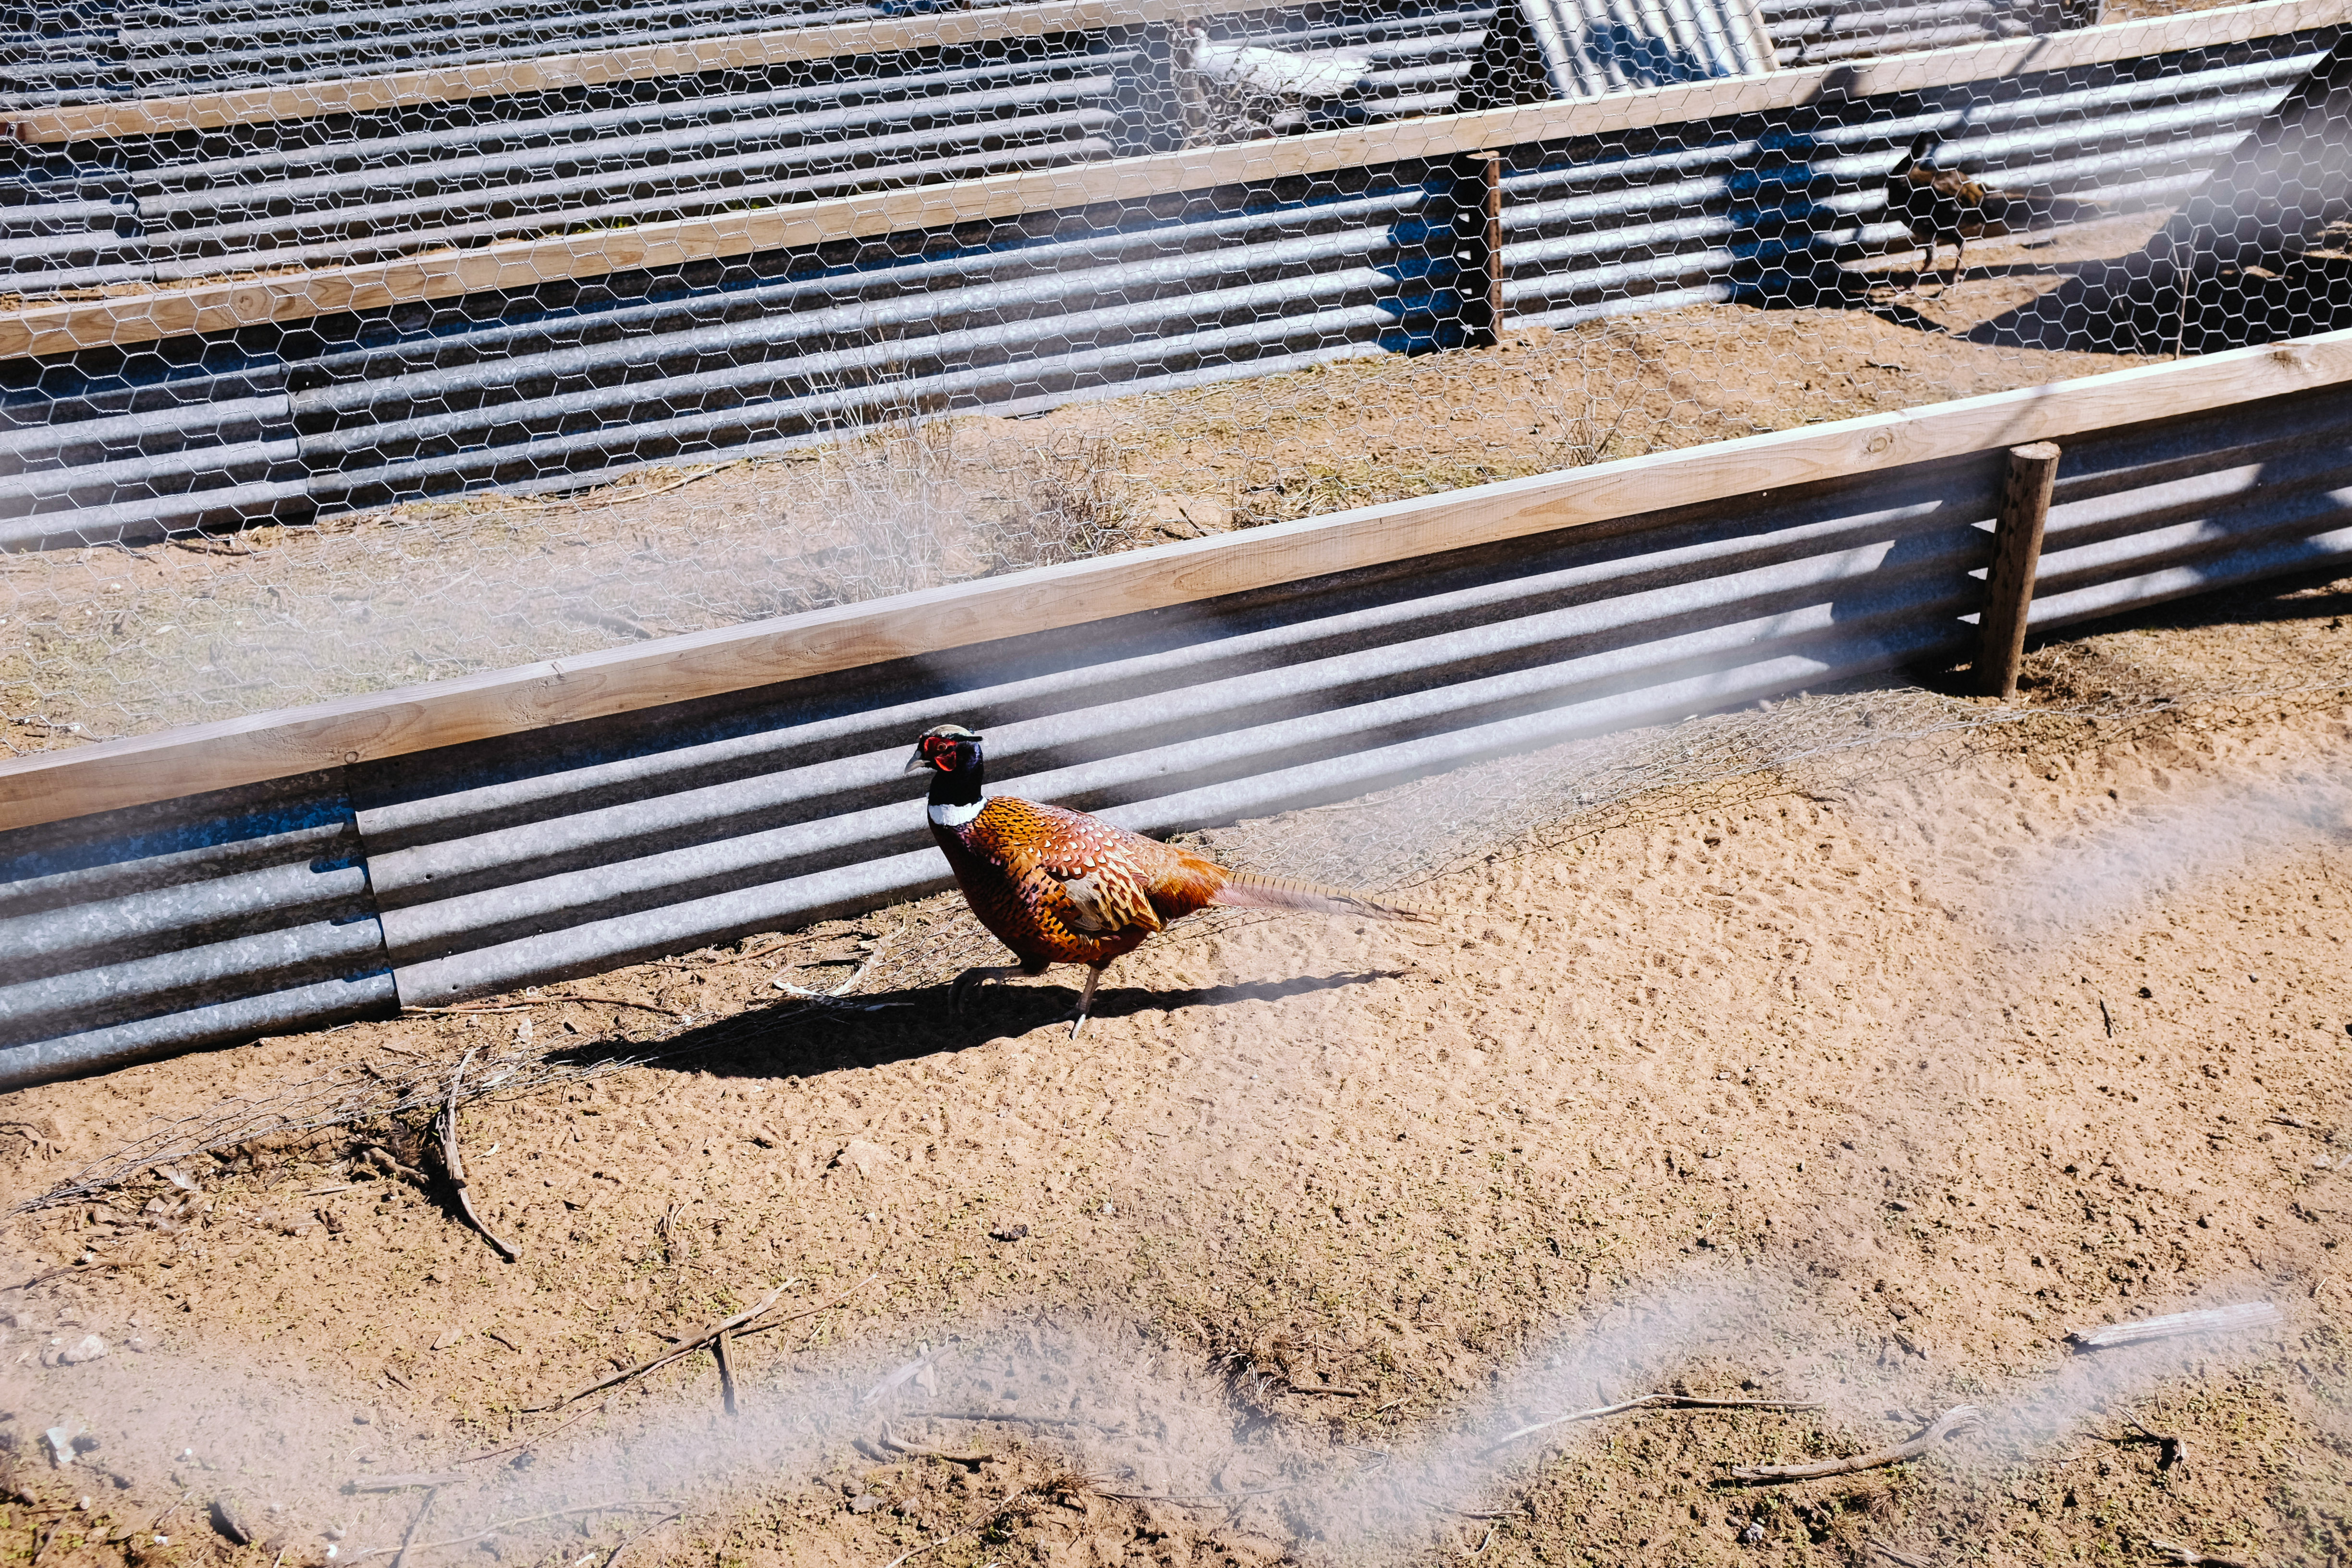
bird, wood, track, farm, wall, fowl, pheasant, publicdomain, zoology, feathers, grouse, galliforme, phasianinae